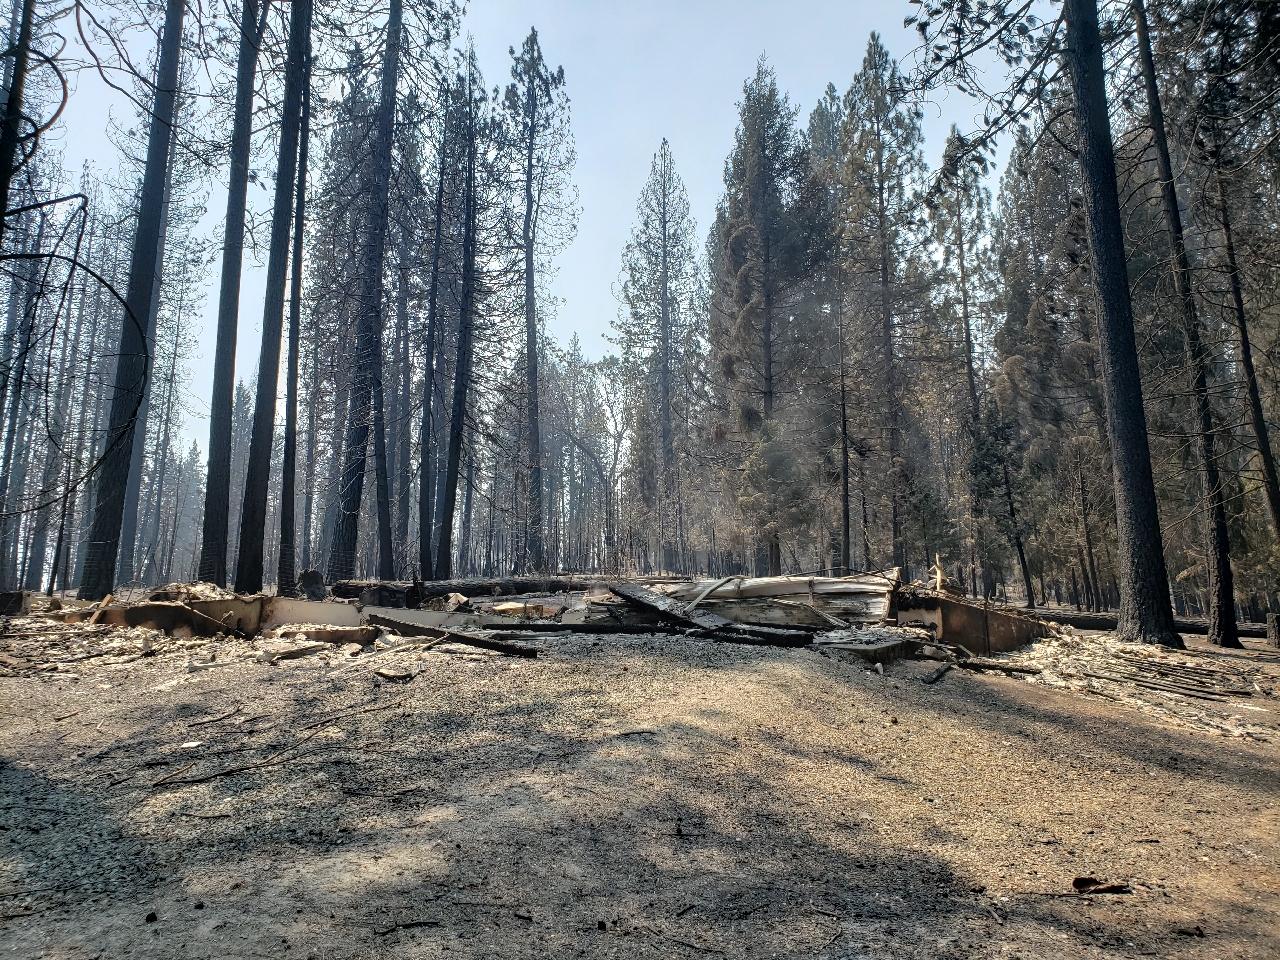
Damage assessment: destroyed